Fantomas Against Fantomas

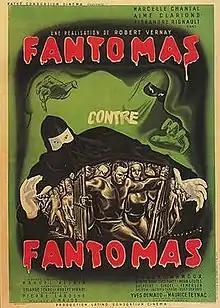

Fantomas Against Fantomas is a 1949 French horror mystery thriller film directed by Robert Vernay and starring Marcelle Chantal, Aimé Clariond and Alexandre Rignault. It portrays the fictional master criminal Fantomas, who has had numerous films depicting his adventures.